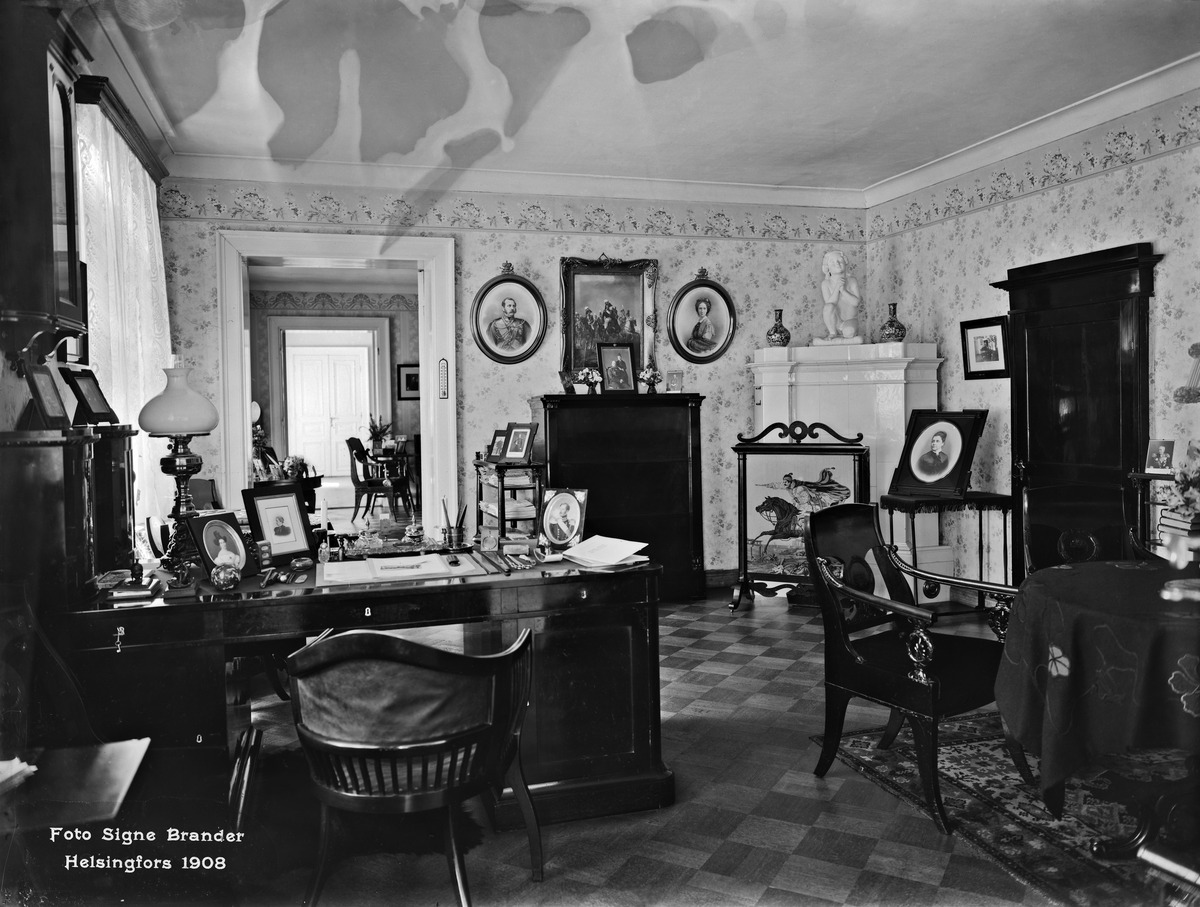
Munkkiniemen kartano
sisällön kuvaus: Munkkiniemen kartano. Vapaaherra  kenraali Georg Ramsayn koti. Herrainhuone. mustavalkoinen
Kuvaaja: Brander, Signe, valokuvaaja
Ajankohta: kuvausaika 1908
Paikka: Suomi, Uusimaa, Helsinki, Munkkiniemi Helsinki, Vanha Munkkiniemi Helsinki, Kartanontie 1
Aiheet: Ramsay, Georg Edvard, kartanot, asuminen, huonekalut tyylihuonekalut